The World of Kong

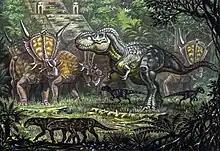
Fan art of creatures from Skull Island

The original "King Kong" (1933) features a set of surviving Mesozoic animals inhabiting the island of Skull Island. During the production of its remake "King Kong" (2005), the production team decided that the animals presented in the new film were to be descendants of Mesozoic animals who had evolved in the intervening millions of years, rather than evolutionary stagnant survivors. The design team at Wētā Workshop, responsible for the animal designs to be featured in the film, were inspired by the speculative evolution works of Dougal Dixon, especially his book "The New Dinosaurs" (1988), which speculated on what forms non-avian dinosaurs might have evolved into if they had not gone extinct at the end of the Cretaceous.